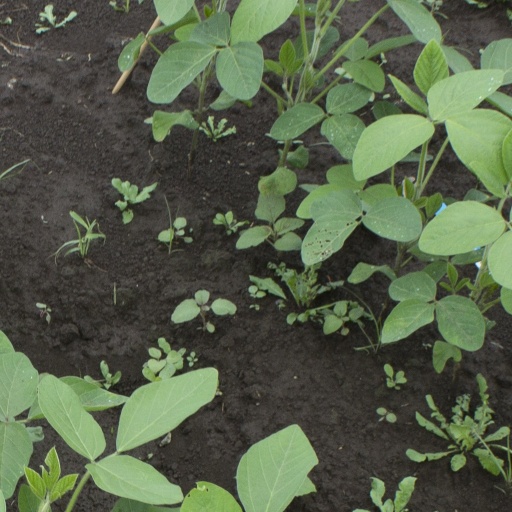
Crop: soybean